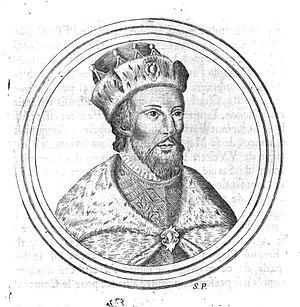
Louis de Savoie dit de Genève, né entre 1436 et 1437 à Genève et mort en avril 1482 au prieuré de Ripaille, près de Thonon, est un comte apanagiste de Genève et roi de Chypre, par mariage de 1459 à 1461, issu de la maison de Savoie.